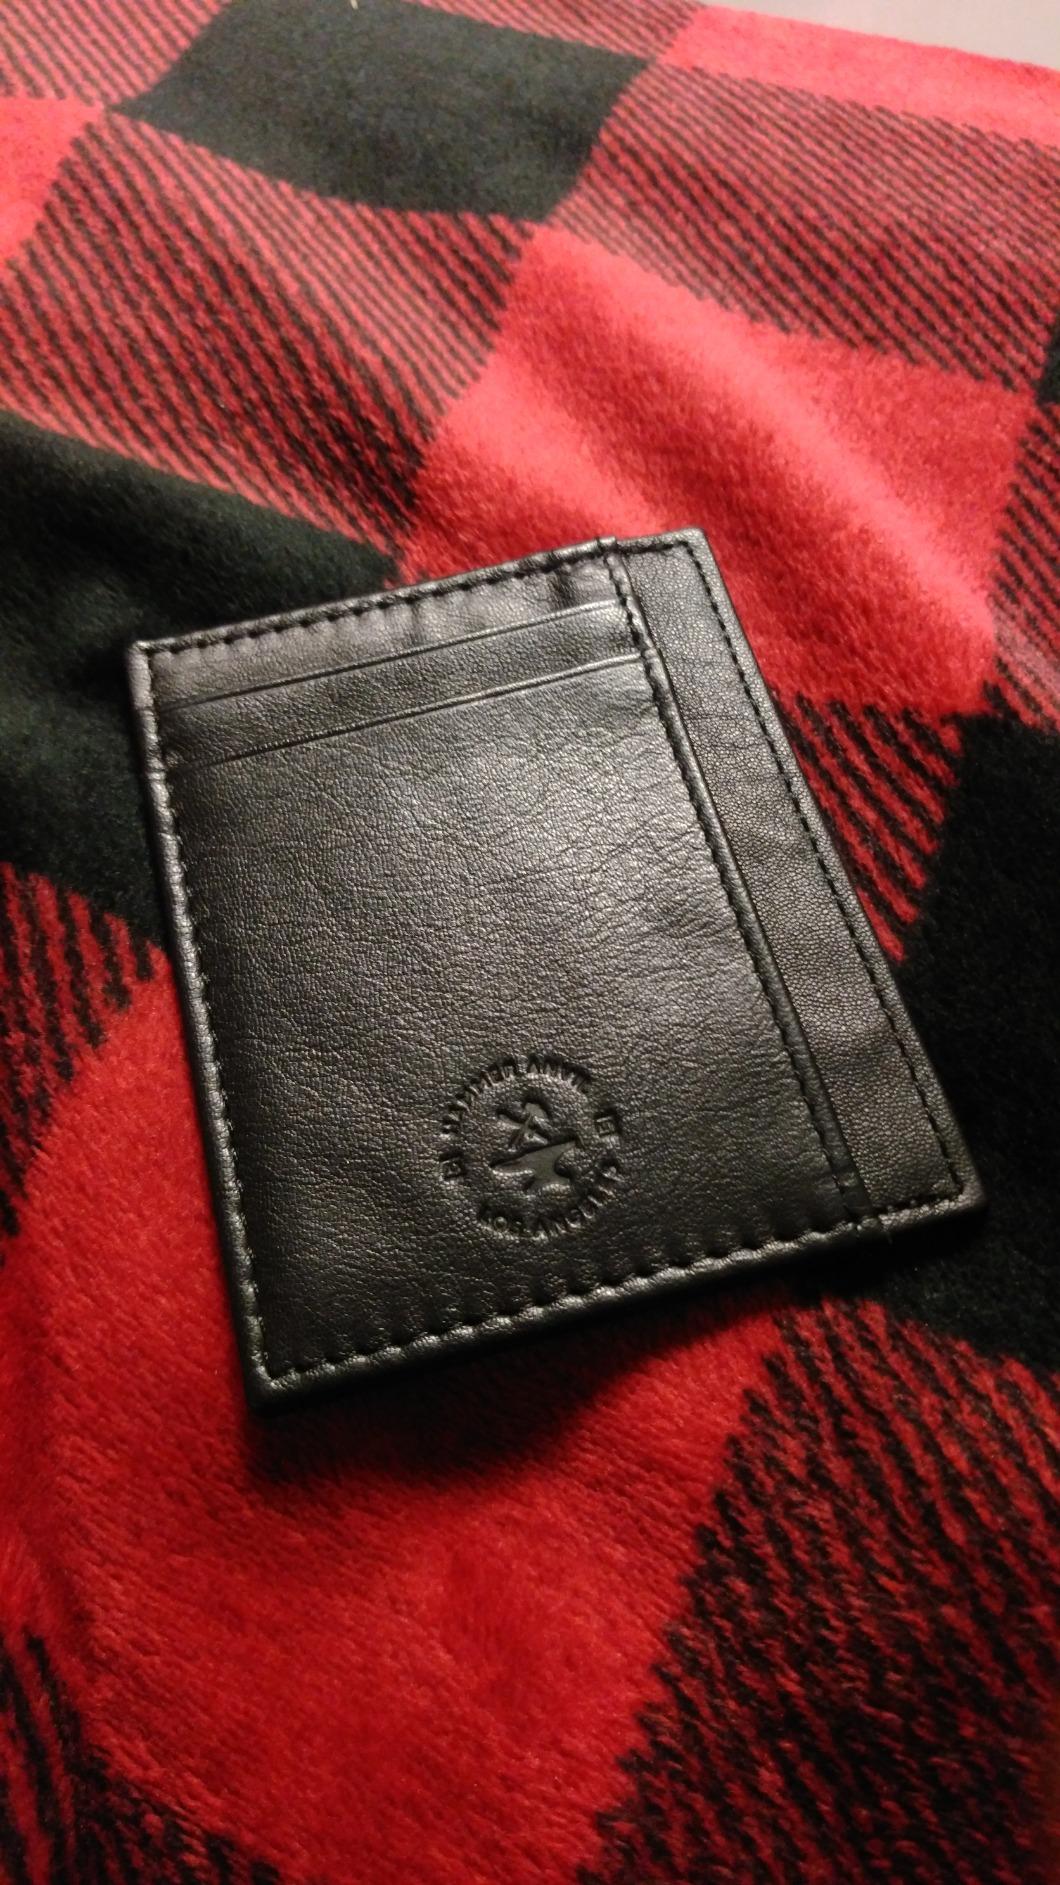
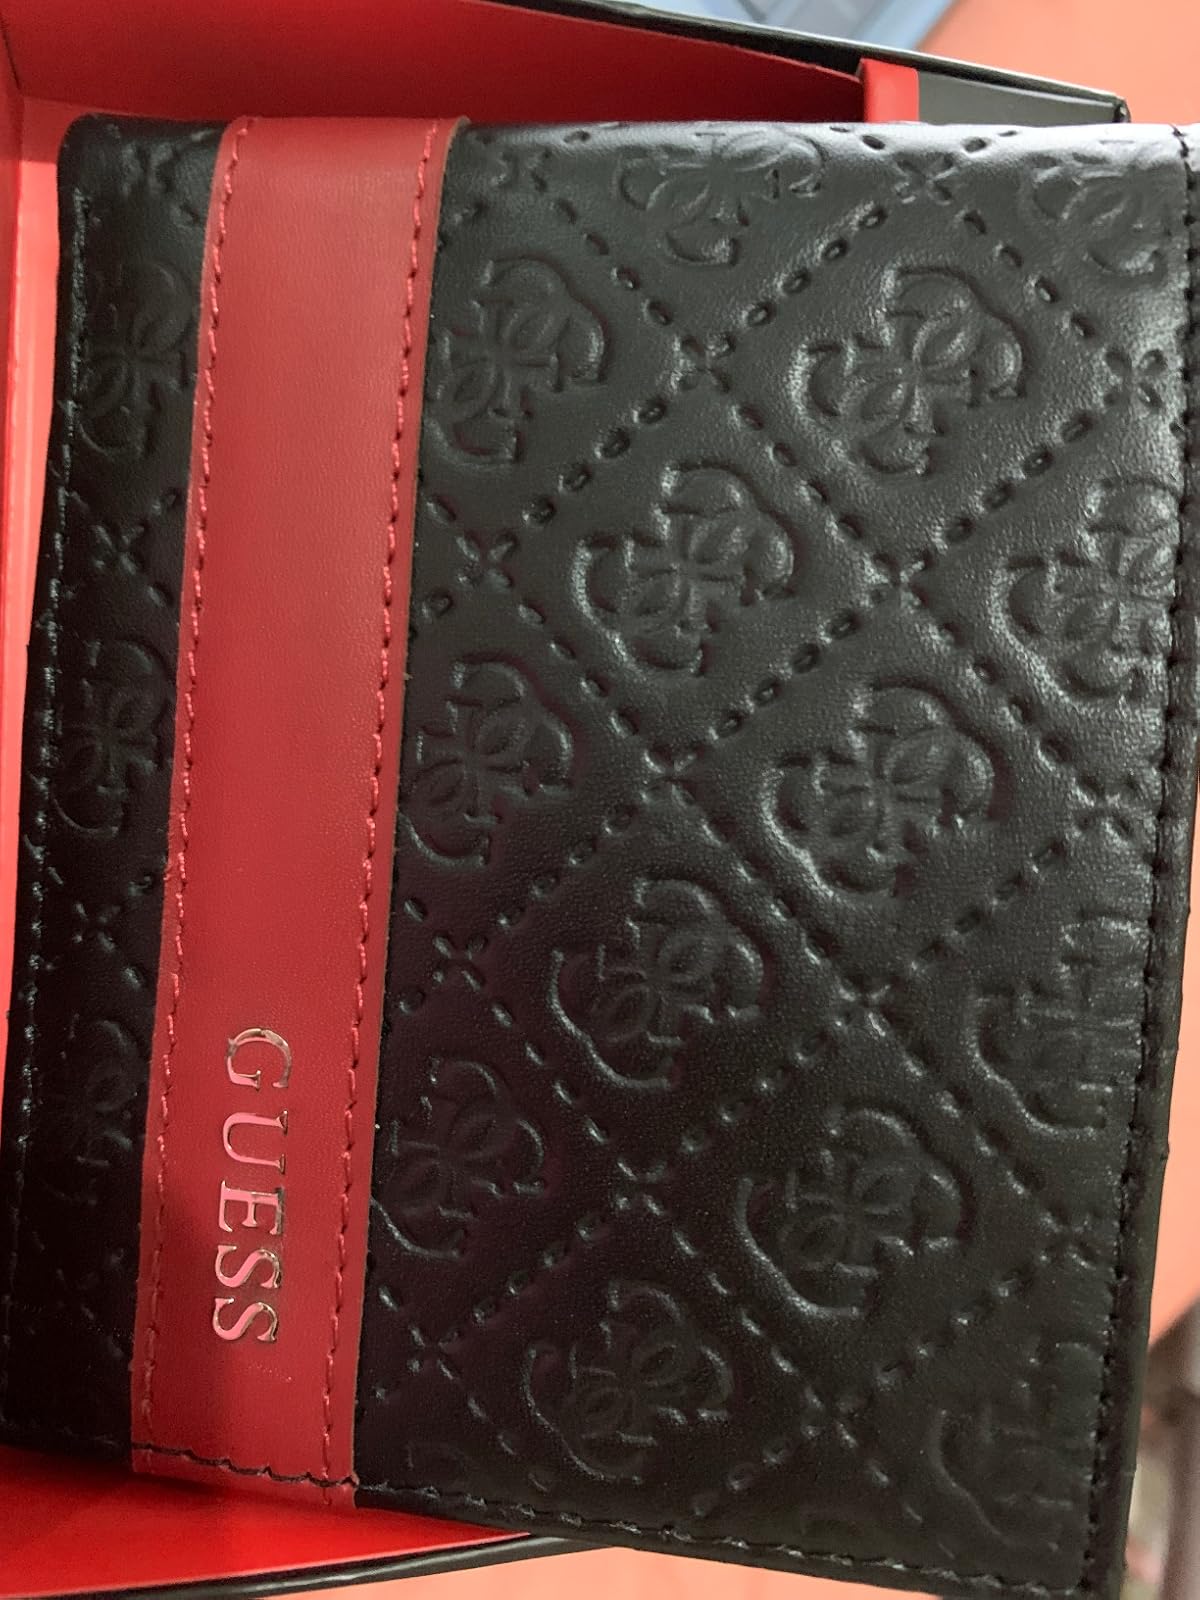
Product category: accessories_wallet
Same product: no